Lord Charles Arthur Francis Cavendish

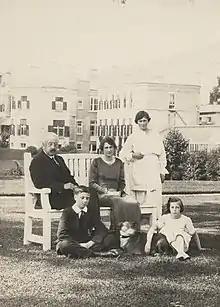
The 9th Duke of Devonshire in 1919 with four of his children, including Lord Charles (seated, bottom left)

Cavendish was born in 1905 at Holker Hall, Lancashire, the sixth child and second son of Victor Cavendish and Lady Evelyn Cavendish. At the time of his birth, his father was M.P. for West Derbyshire. His mother was the daughter of statesman Henry Petty-Fitzmaurice, 5th Marquess of Lansdowne, Viceroy of India and Governor General of Canada.